Optical sound

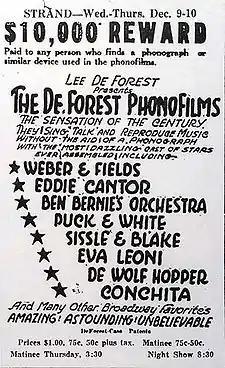
Newspaper ad for a 1925 presentation of De Forest Phonofilms shorts, touting their technological distinction: no phonograph.

After the war, Theodore Case and Earl I. Sponable collaborated with fellow wireless communications pioneer Lee de Forest, inventor of the Audion tube, to apply their optical sound system to motion pictures. De Forest had been granted general patents for a sound-on-film process in 1919, though it was the Case Research Lab's inventions that made de Forest's systems workable. Case Lab first converted an old silent-film projector into a recording device in 1922, using the projector's light to expose a soundtrack onto film. The process (which de Forest called Phonofilm) recorded sound as parallel lines of variable shades of gray, photographically transcribing the electrical waveforms from a microphone, which were translated back into sound waves when the movie was projected.